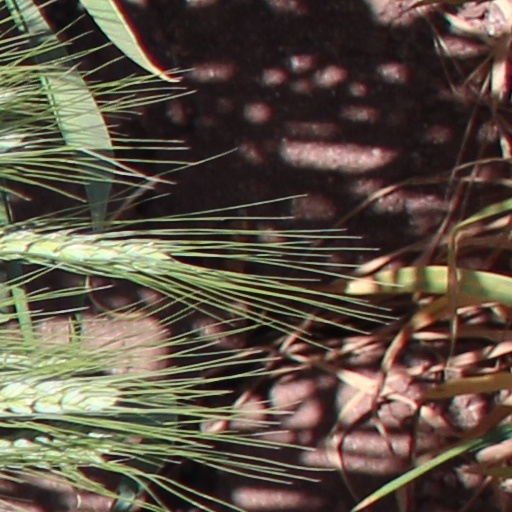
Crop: wheat